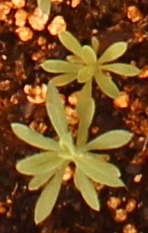
Label: Kochia